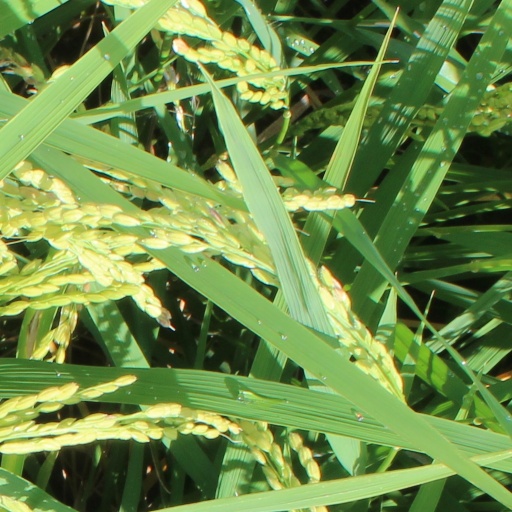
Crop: rice